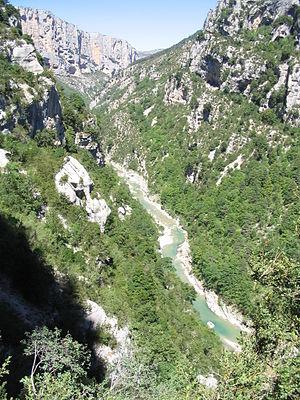
Alfred Manessier, né le 5 décembre 1911 à Saint-Ouen et mort le 1ᵉʳ août 1993 à Orléans, est un peintre non figuratif français, considéré comme un des maîtres de la nouvelle École de Paris.
Les gorges du Verdon sont un ensemble de gorges creusé par la rivière Verdon séparant les Préalpes de Castellane et les Préalpes de Digne, en France.